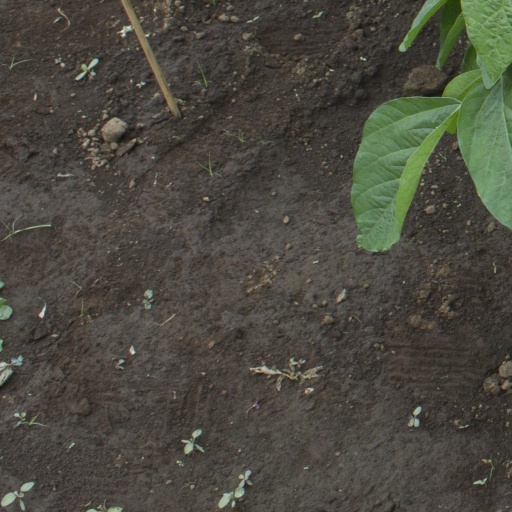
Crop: soybean